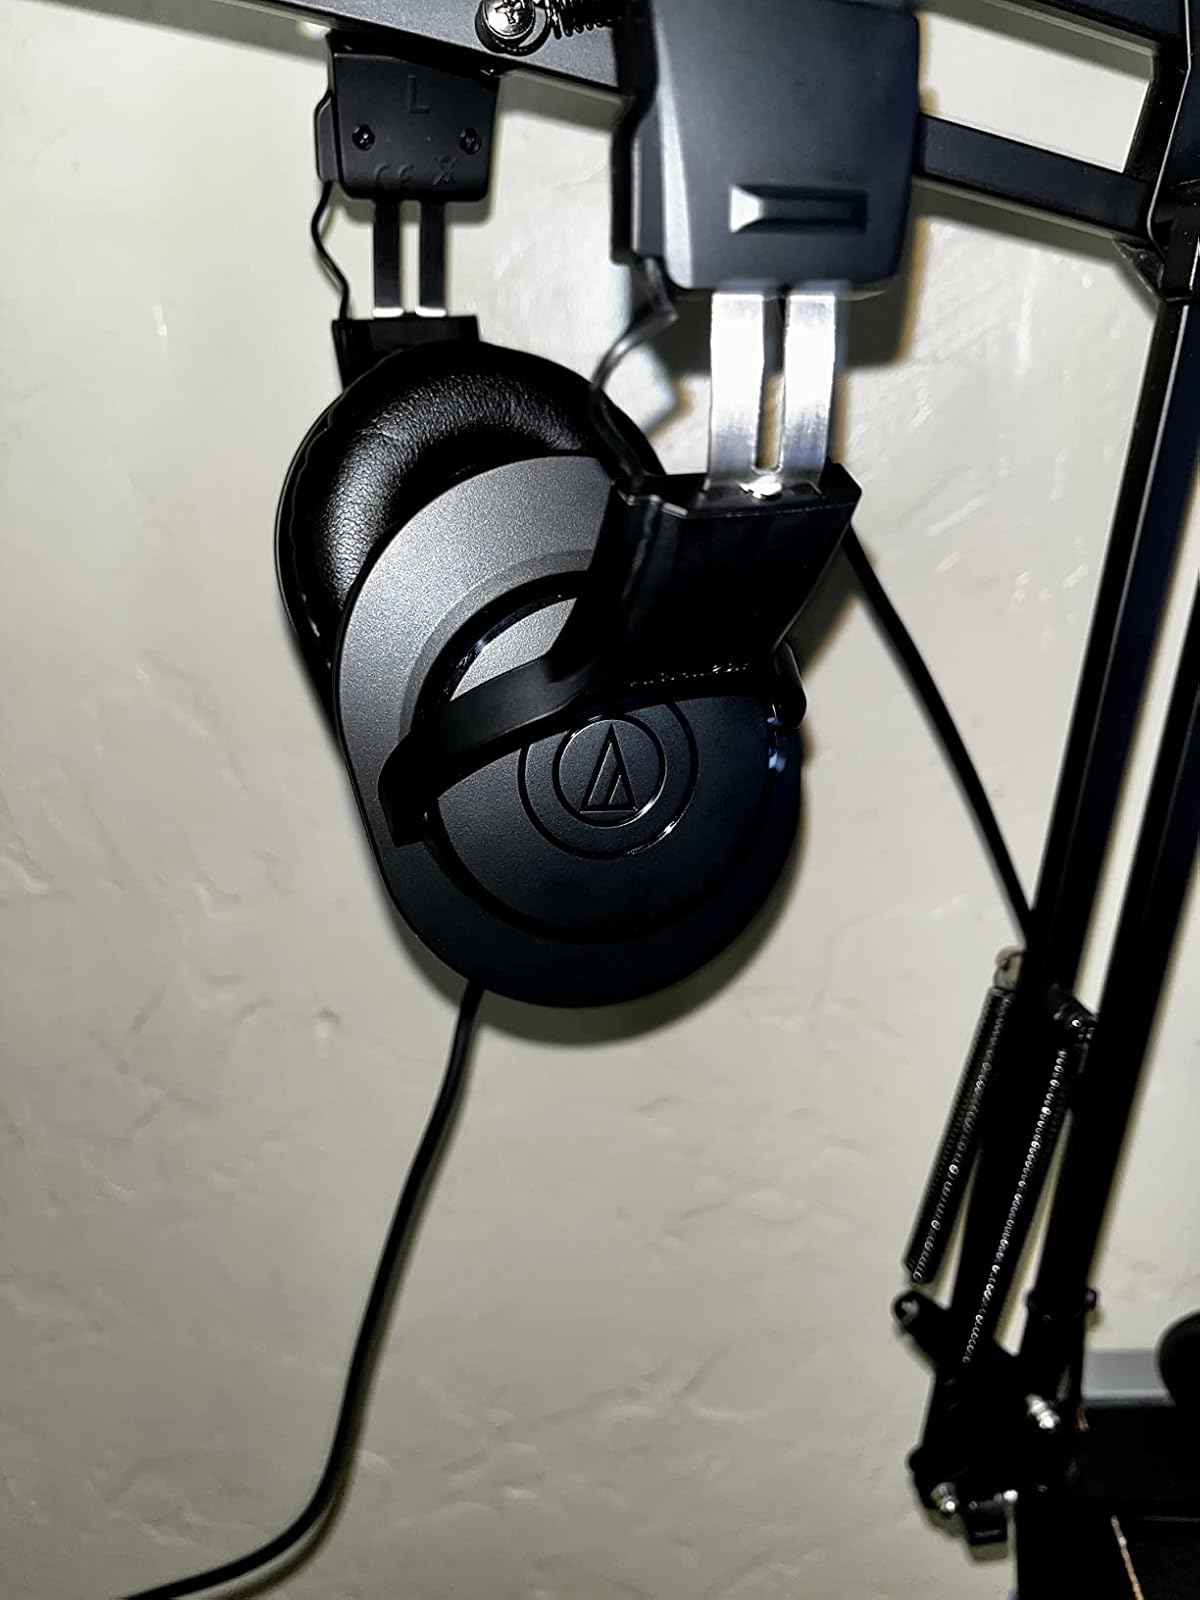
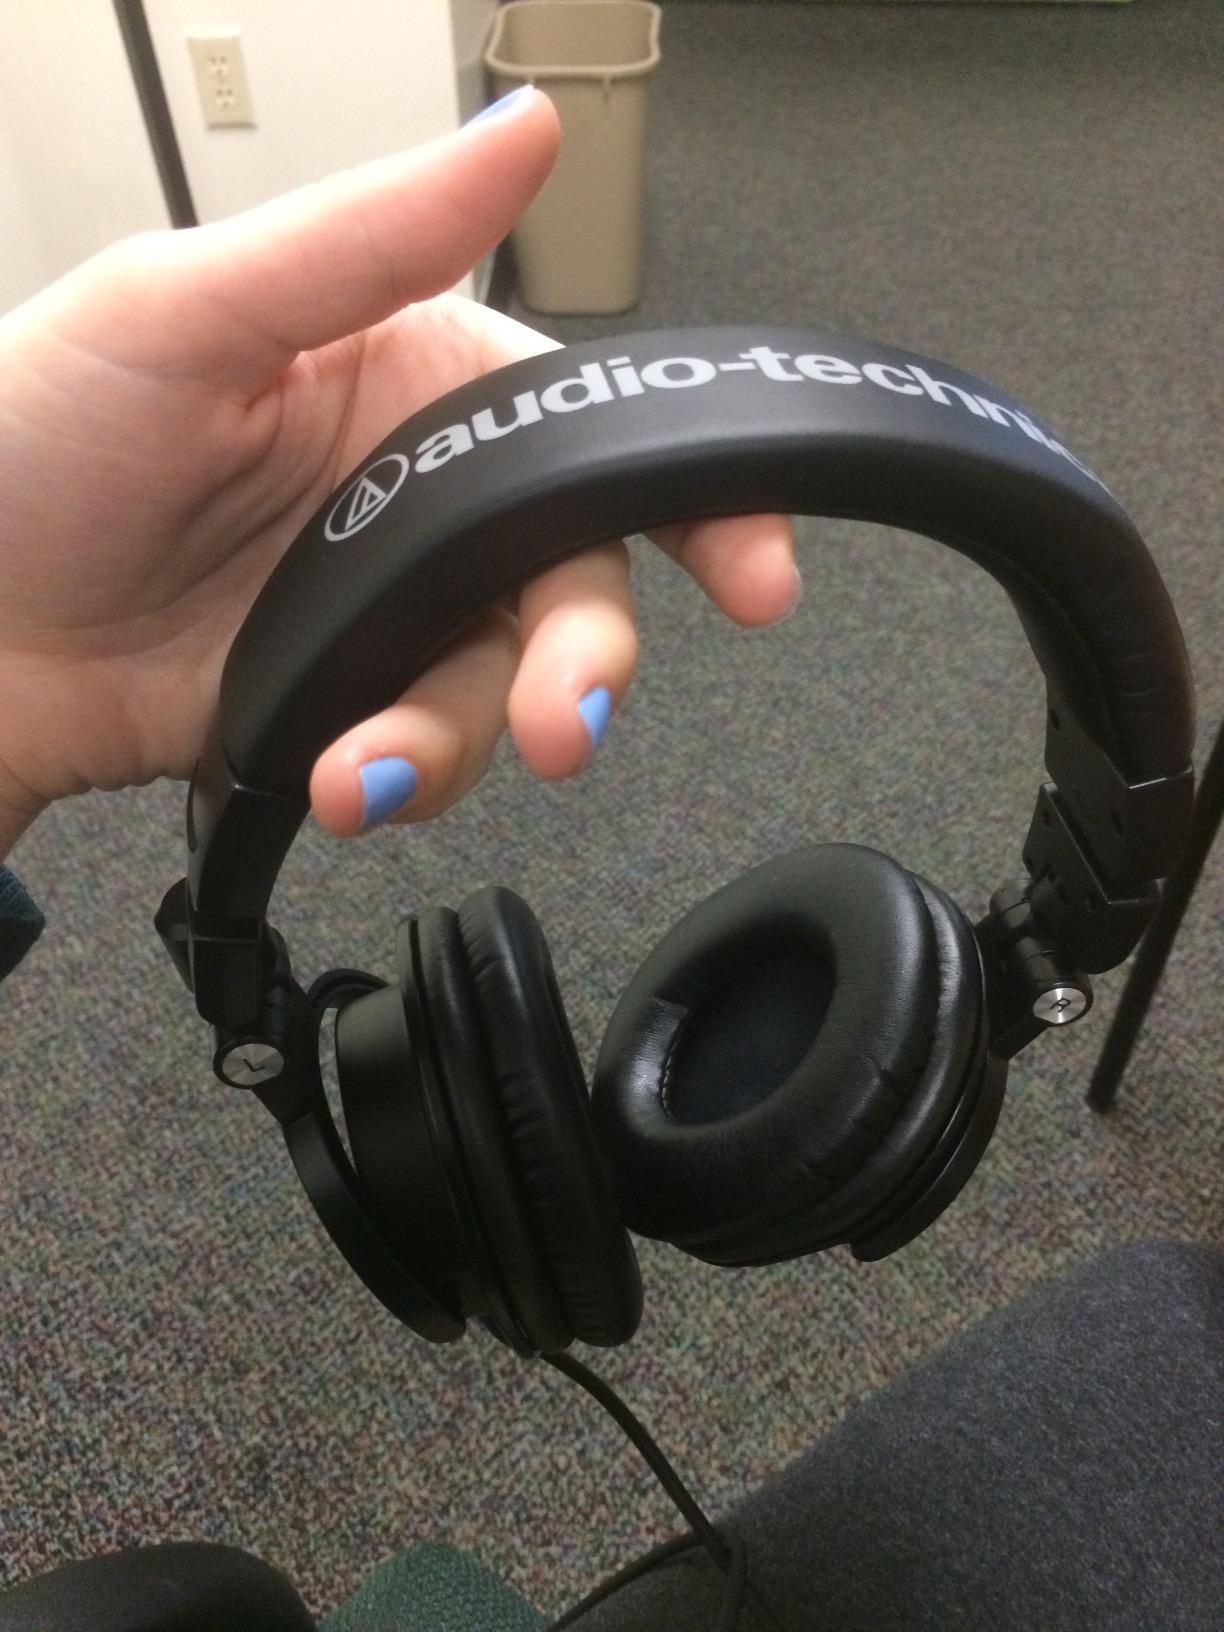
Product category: headphones
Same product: no